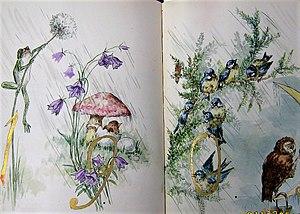
Aquarelle de Henriette de Belgique (1903)
Henriette Marie Charlotte Antoinette de Belgique, princesse de Belgique, princesse de Saxe-Cobourg et Gotha, duchesse en Saxe et, par son mariage, duchesse de Vendôme, née le 30 novembre 1870 au palais du comte de Flandre, à Bruxelles et morte le 28 mars 1948 à Sierre, est la fille de Philippe de Belgique, comte de Flandre, frère du roi Léopold II, et de la princesse Marie de Hohenzollern-Sigmaringen.